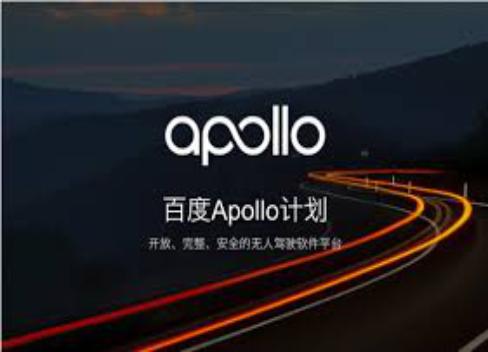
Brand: apollo
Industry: Others